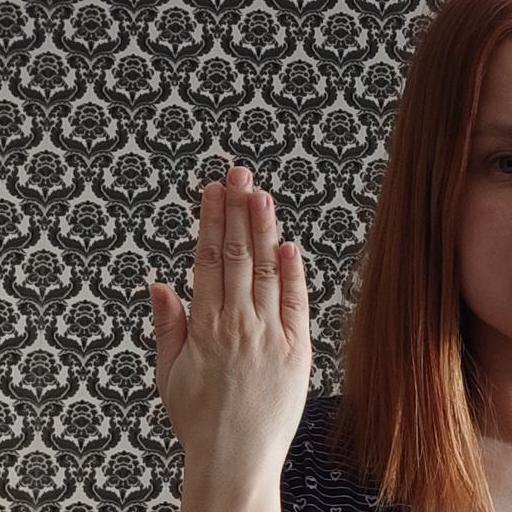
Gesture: stop_inverted